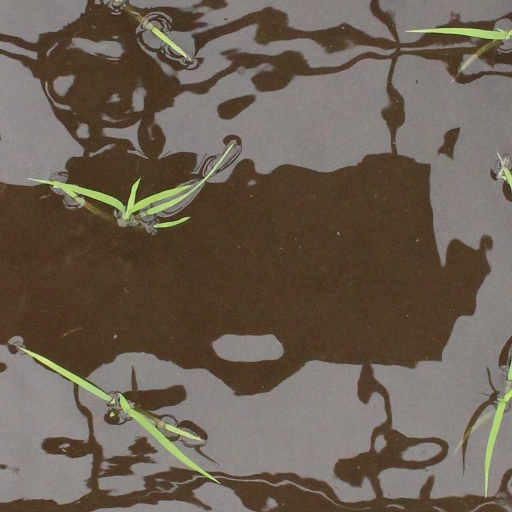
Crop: rice